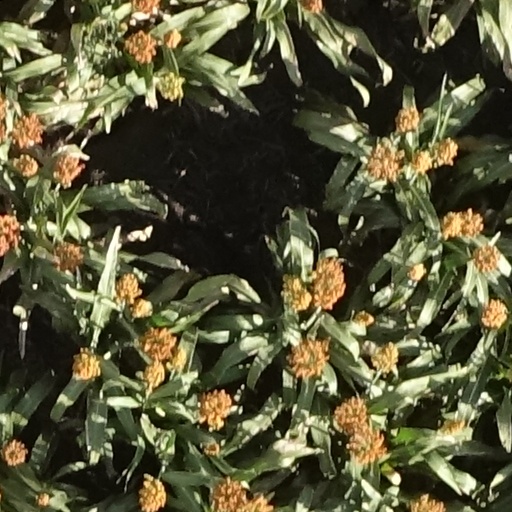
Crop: sorghum